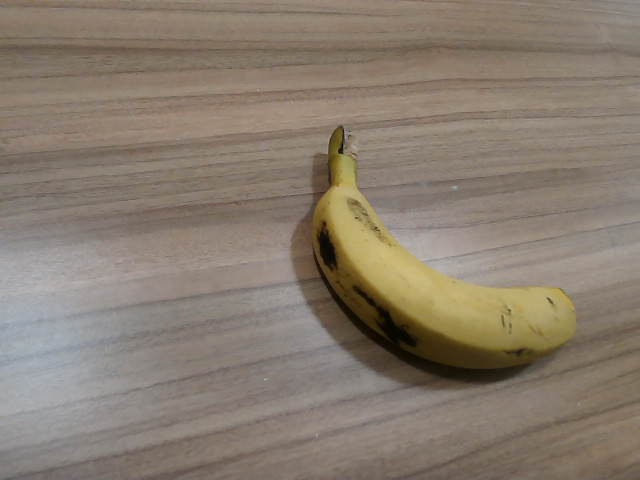
Label: Ripe_Banana